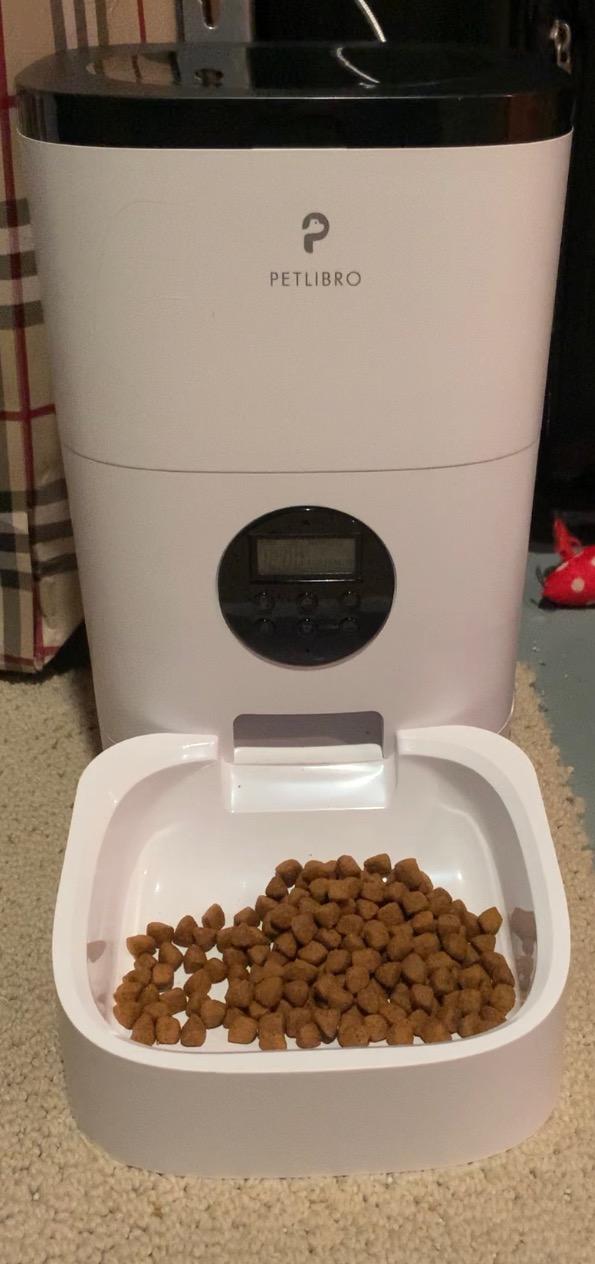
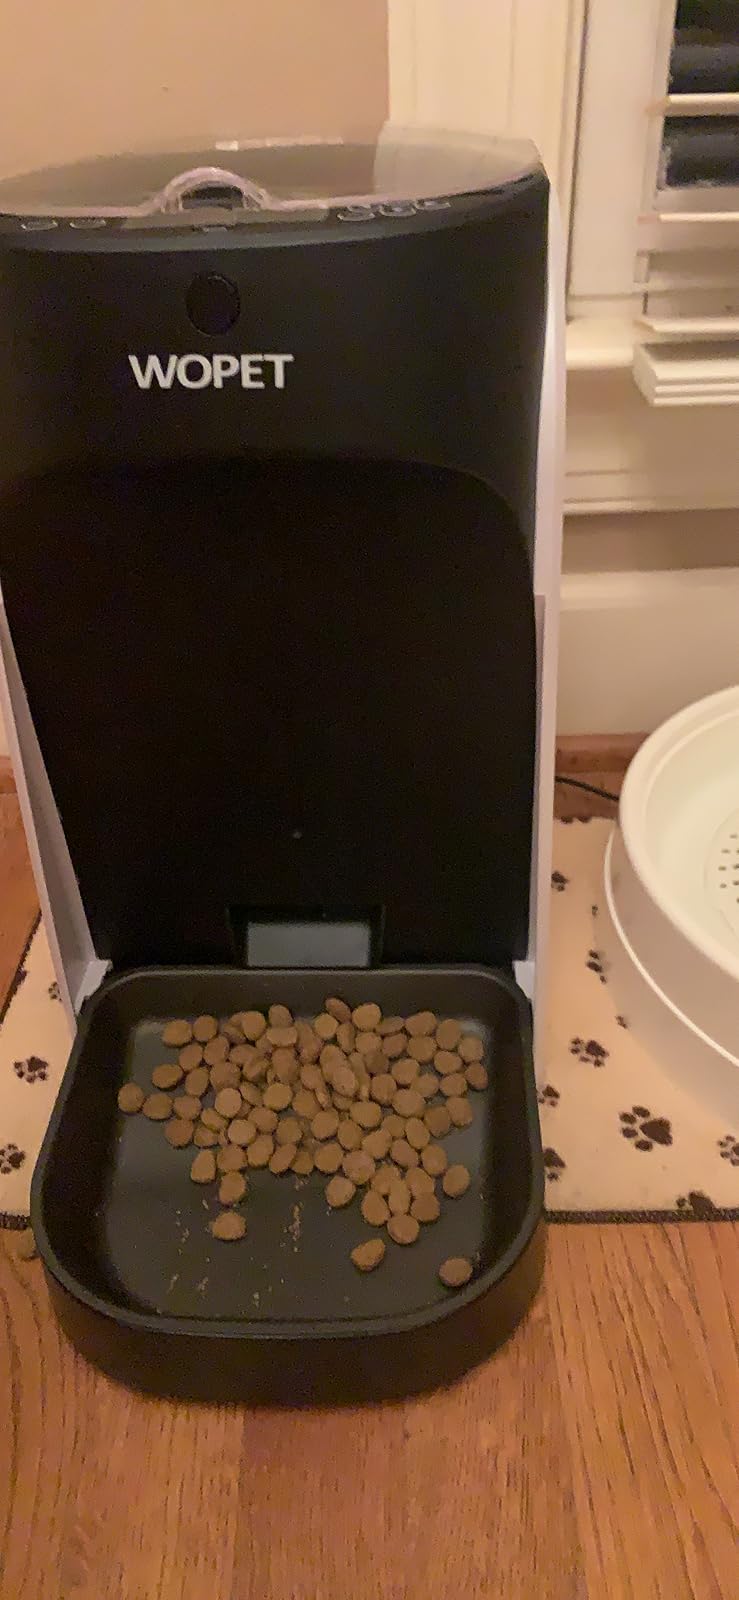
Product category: items_feeder
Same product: no